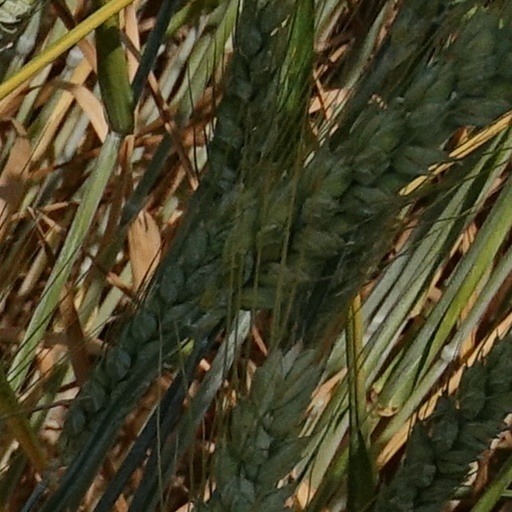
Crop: wheat